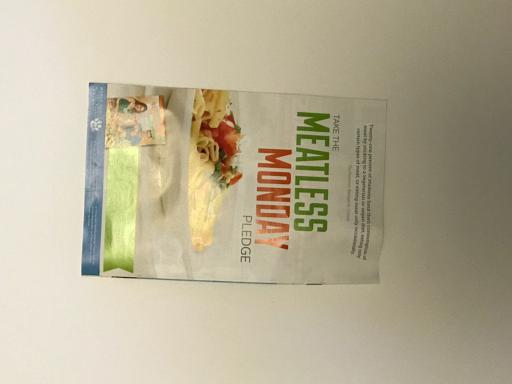
Waste category: paper